Southampton Corporation Transport

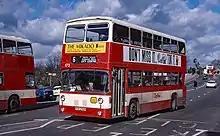
173 Leyland Atlantean (PCR 269M) at Bitterne in 1989

Leyland Atlantean were chosen to be brought into the fleet as they could convert the fleet into single-man operation. The first delivery of Atlanteans that took place in the Autumn of 1968 being for staff familiarisation. From 1968 till the end of 1975 more than a hundred were delivered. The first route to be converted to one-man operation was the 18 and 18A from Central Station to Thornhill, and two further routes were converted on 12 January 1969. As more and more Atlanteans joined the fleet there started to be problems at Portswood Depot. So in 1972 work started on stage one of Portswood's redevelopment. This contained a new garage, which included maintenance pits, workshops, and a service block. The new Portswood depot was finished in 1973. In March 1974, work started on the Itchen Bridge and was completed in 1977 and soon after it opened most services were changed to incorporate the new bridge. The Woolston bus station also closed soon after the opening of the bridge.